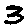
Label: 3